Robert Aske (political leader)

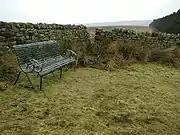
Robert Aske bench, Swainby

There are no known surviving portraits of Aske. All that is known of his physical appearance is that he was blind in one eye.